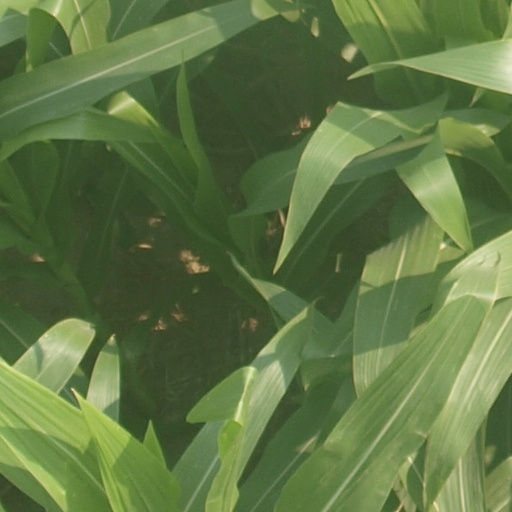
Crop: maize; corn